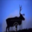
Label: deer